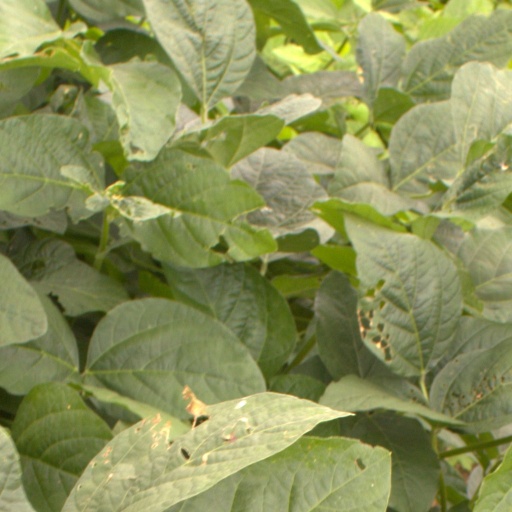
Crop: soybean